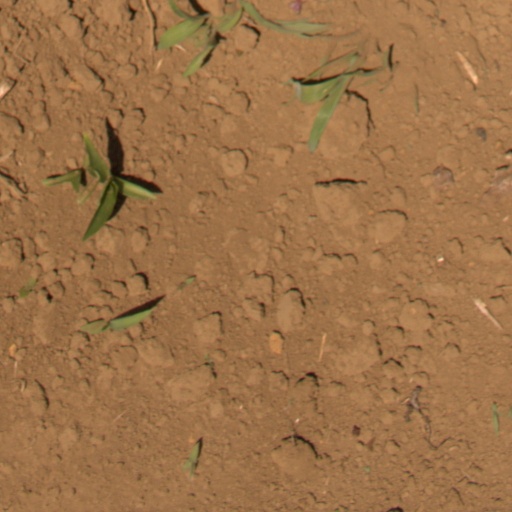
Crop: Jerusalem artichoke